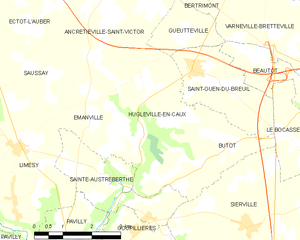
Carte des communes françaises Hugleville-en-Caux